Old City of Jerusalem

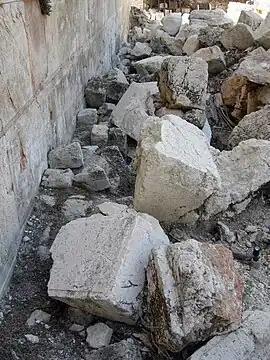
Stones from the Western Wall of the Temple Mount thrown during the Roman Siege of Jerusalem in 70 CE

The northern part of the city was rebuilt by the Emperor Hadrian around 130, under the name Aelia Capitolina. In the Byzantine period Jerusalem was extended southwards and again enclosed by city walls.